Playa Zipolite

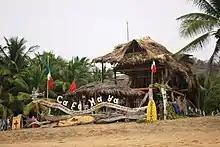
Cafe Maya housed in a palapa

Since its beginnings in the 1960s, Zipolite has evolved from handful of beachfront cabanas and palm-thatched palapas to concrete, but still basic, hotels and other structures with a few more amenities. Behind the line of beachfront construction is an area called Colonia Roca Blanca with a street known informally as the Adoquin which has become the town center. Recently, the municipality has added tourist information services and police patrols on the beach both day and night during the busy season.